Lola Albright

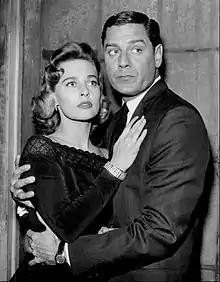
With Craig Stevens in "Peter Gunn" (1960)

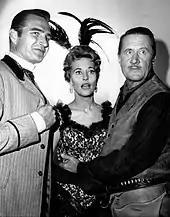
Eric Fleming and Allyn Joslyn in "Rawhide" (1964)

Unlike other film actors who were slow to begin acting in television, Albright was actively working in the medium from 1951. She appeared on the anthology series "Lux Video Theatre" in the episode "Inside Story". Later she had a recurring role on "The Bob Cummings Show" in the 1950s, and made guest appearances on television series such as "Alfred Hitchcock Presents", "Tales of Tomorrow (episode - All the Time in the World)", "The Thin Man", "Gunsmoke", "Rawhide", "Laredo", "Burke's Law", "The Dick Van Dyke Show", "My Three Sons", "The Beverly Hillbillies", "Bonanza" (two episodes, including S6 E21 "The Search" 1965), "The Man from U.N.C.L.E.", "Medical Center", "Kojak", "Columbo", "McMillan & Wife", "Quincy, M.E.", "Starsky & Hutch", "The Incredible Hulk", and "Branded".